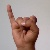
The image shows a hand gesture representing the letter 'I' in Indian Sign Language.